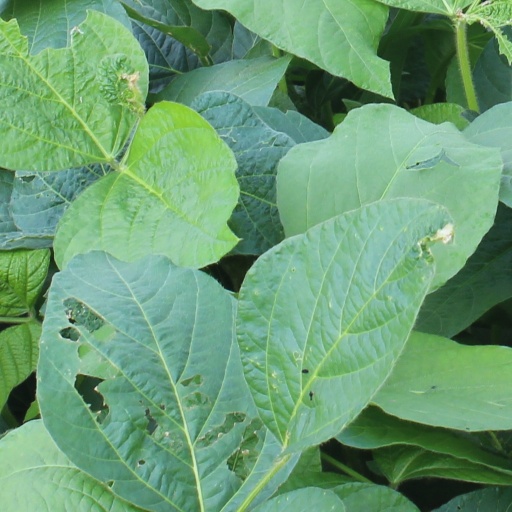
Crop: soybean